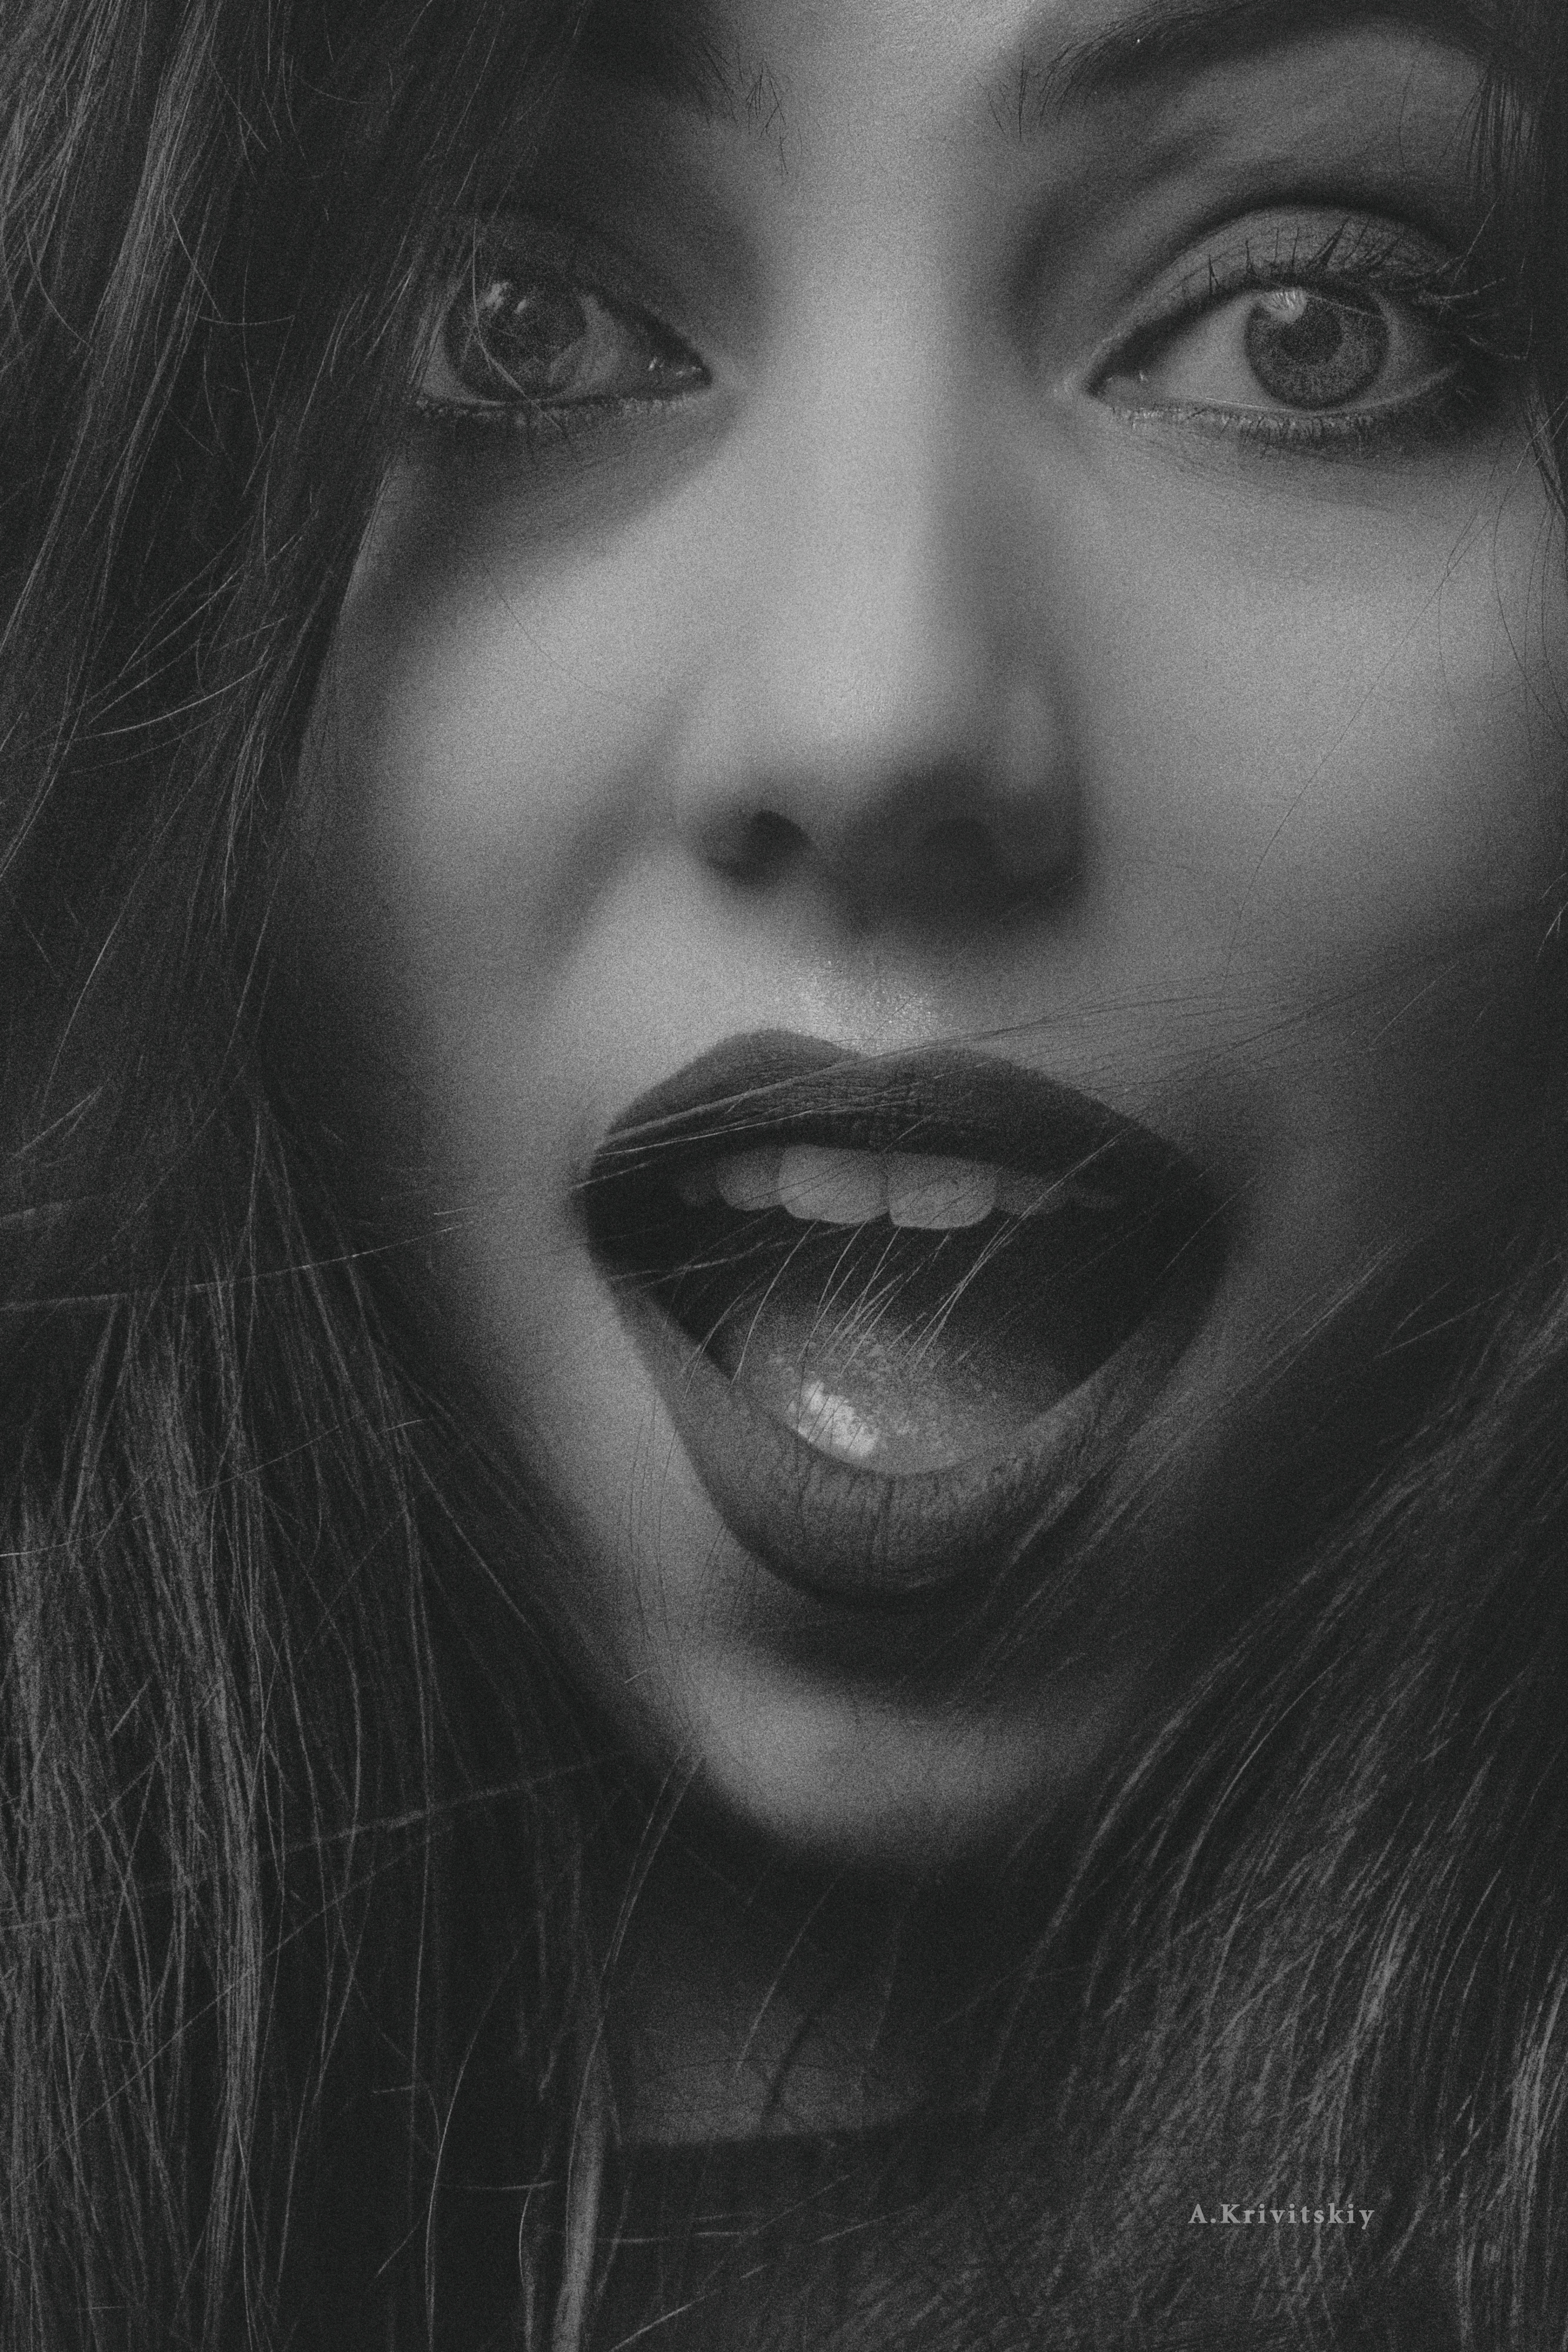
girl, portrait, retro, face, beautiful, look, studio, monochrome, donate, nose, skin, lip, chin, eyebrow, mouth, eyelash, black, flash photography, jaw, iris, grey, style, black and white, cool, tooth, lipstick, black hair, happy, Tints and shades, layered hair, monochrome photography, long hair, Step cutting, darkness, bangs, selfie, portrait photography, art, eye liner, makeover, goth subculture, laugh, mascara, flesh, photo shoot, feathered hair